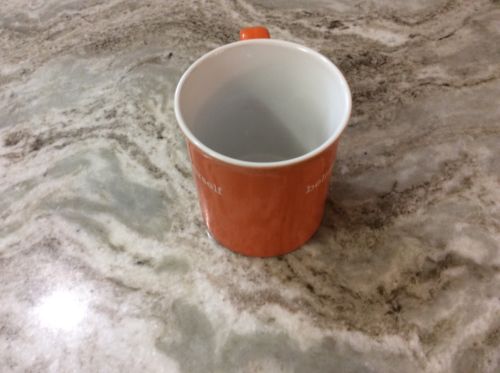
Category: mug